Baroque (grape)

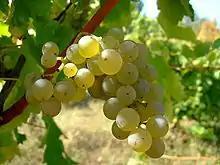
Sauvignon blanc "(pictured)", which shares many similar aroma characteristics with Baroque, is believed to have crossed with another French white grape variety, Folle Blanche, to create Baroque.

While the exact origins of the grape are not clear, ampelographers believe it may be descended from a crossing of the French white grapes Folle Blanche and Sauvignon blanc. While it was once grown throughout southwest France, today its plantings are primarily isolated to the Landes department which contains "Vin délimité de qualité supérieure" (VDQS) wine region of Tursan. In the 20th century, Baroque gained favor among vine growers because of its resistance to powdery mildew which decimated many other grape varieties. However, by the 1980s the grape was virtually on the edge of extinction because of the ripping out of vineyards in the Landes and converting the land to other agricultural and development enterprises.